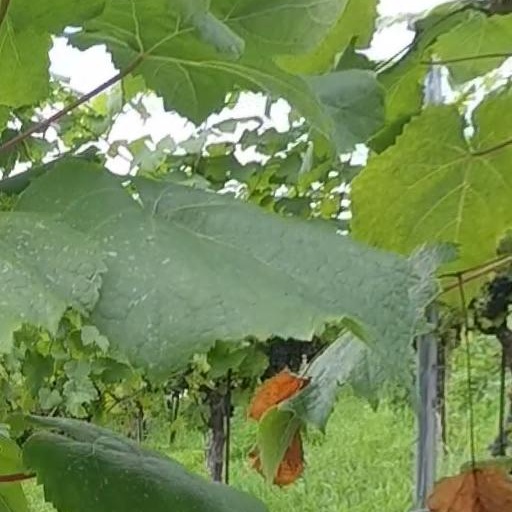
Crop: grape